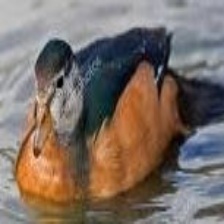
Species: AFRICAN PYGMY GOOSE
Scientific name: NETTAPUS AURITUS
ImageNet parent category: goose